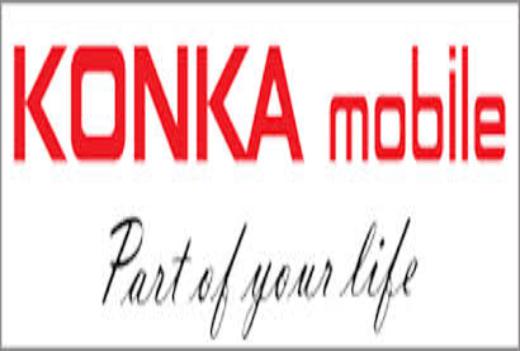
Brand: Konka
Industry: Electronic